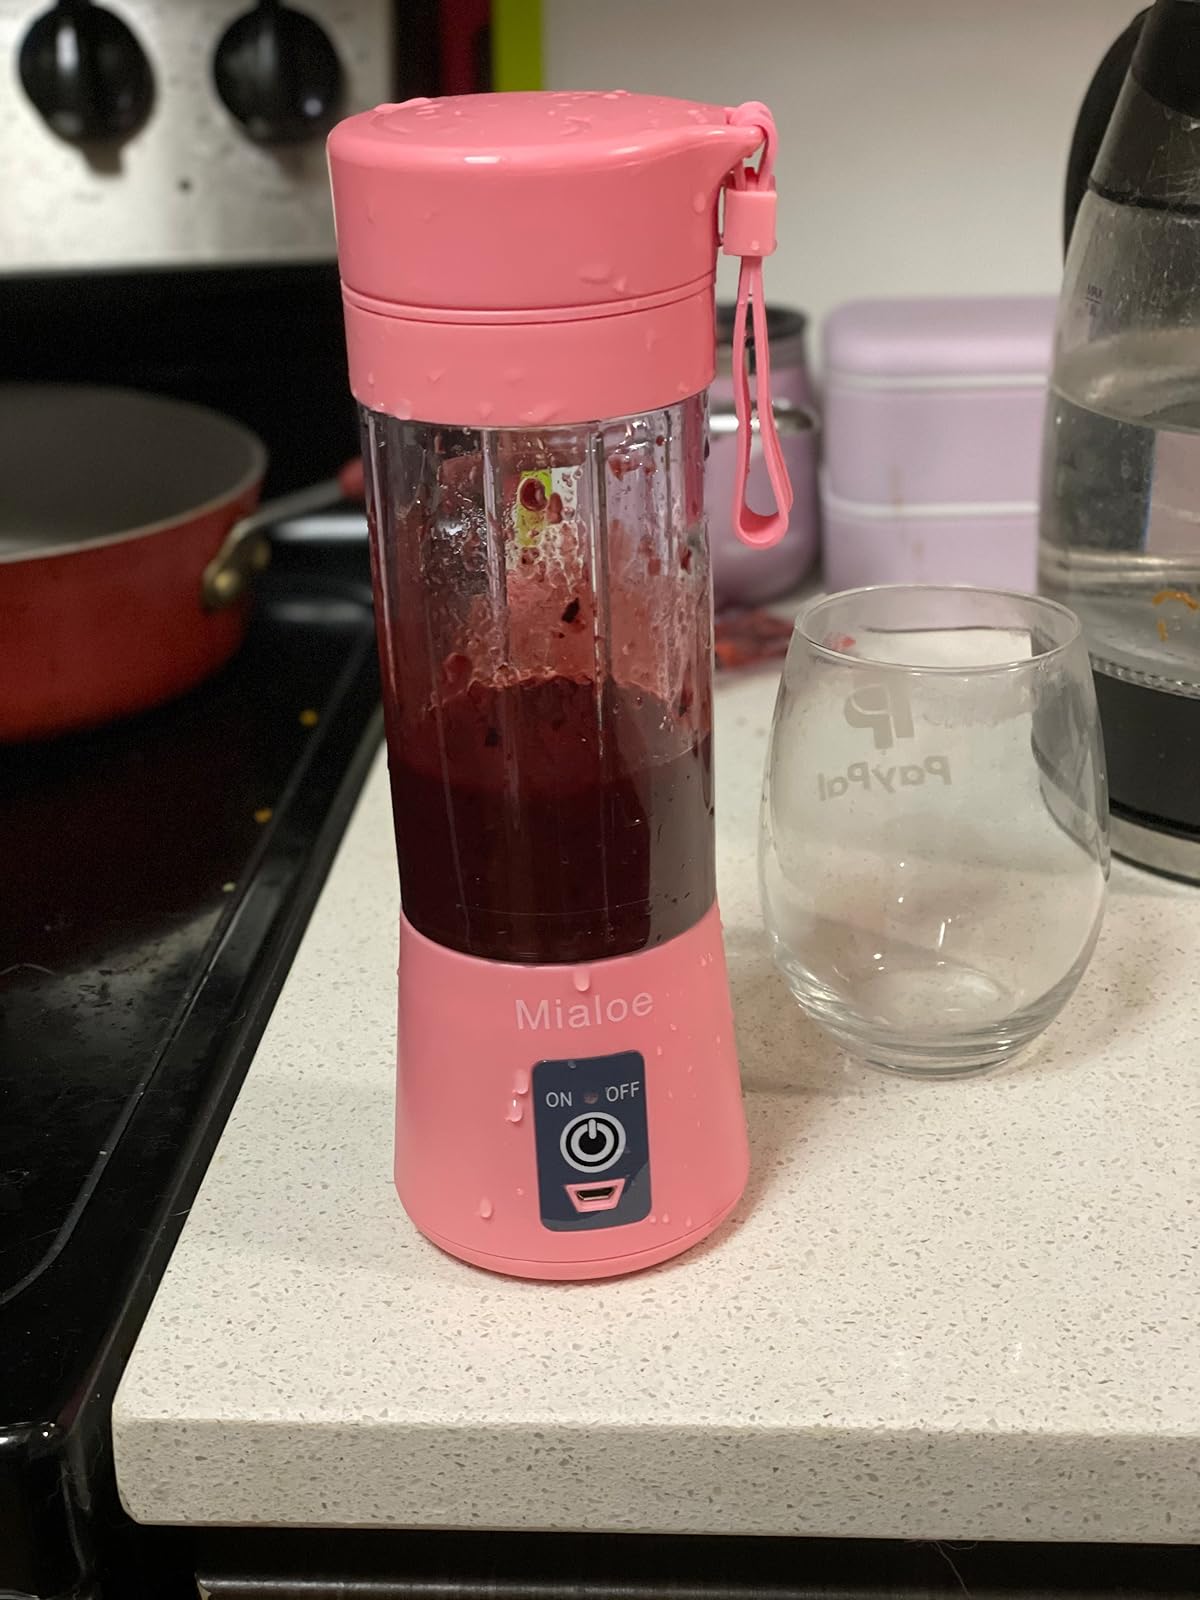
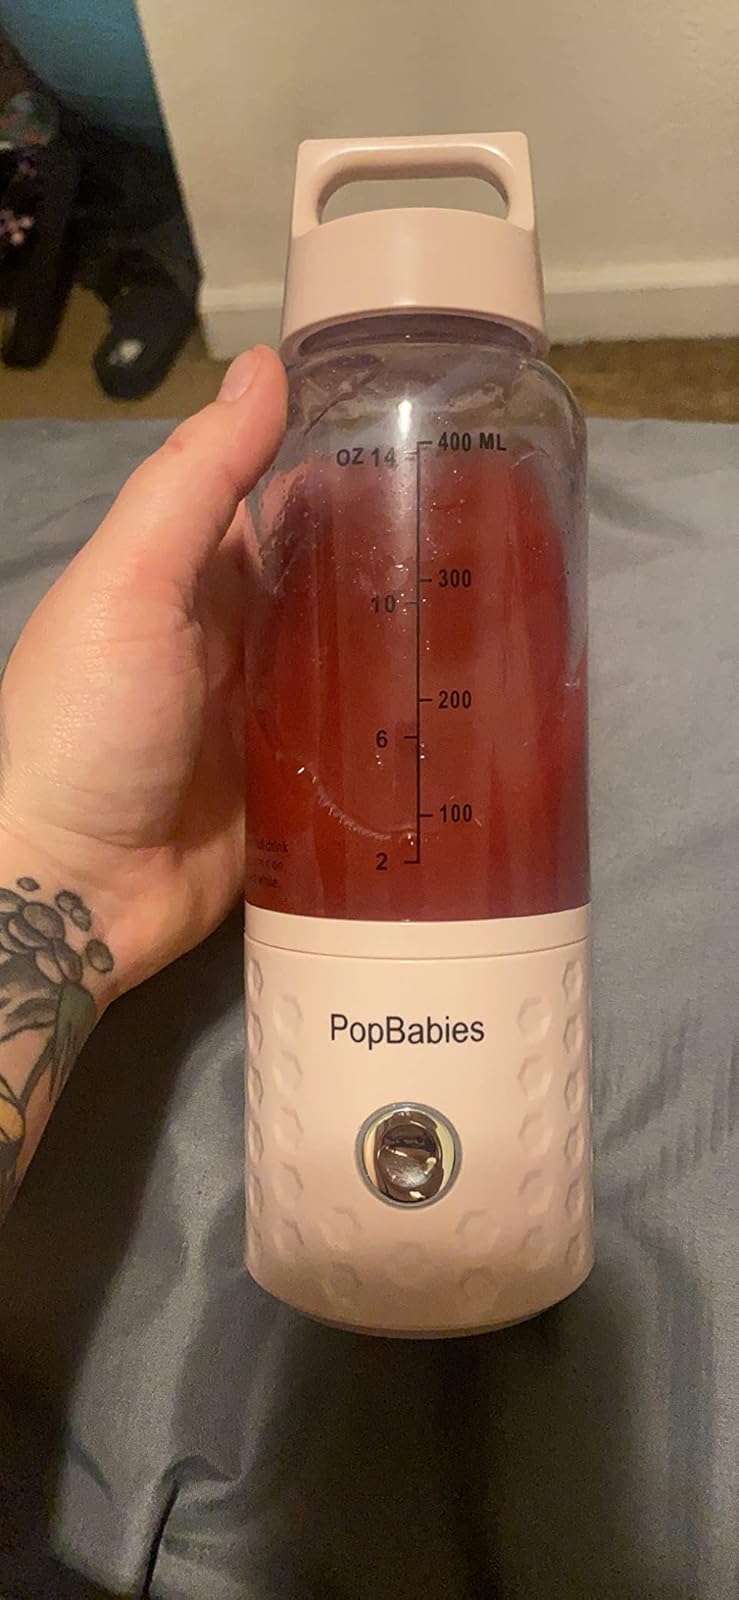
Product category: items_blender
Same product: no